List of historical states of Italy

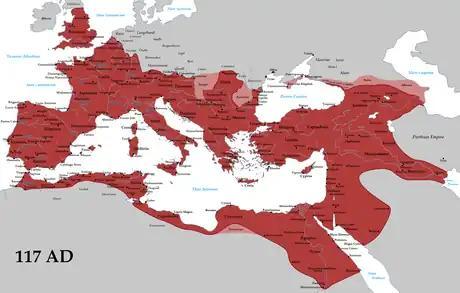

The ancient peoples of Italy are broadly referred to in historiography as Italic peoples, although in modern linguistics this term is used to define only the speakers of the Italic languages, namely the Latino-Faliscans and the Osco-Umbrians. They include: